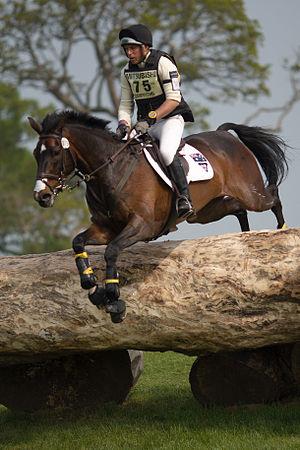
Sam Griffiths est un cavalier australien né le 27 mai 1972. Il a remporté avec Shane Rose, Stuart Tinney et Christopher Burton la médaille de bronze du concours complet par équipes aux Jeux olympiques d'été de 2016 à Rio de Janeiro.